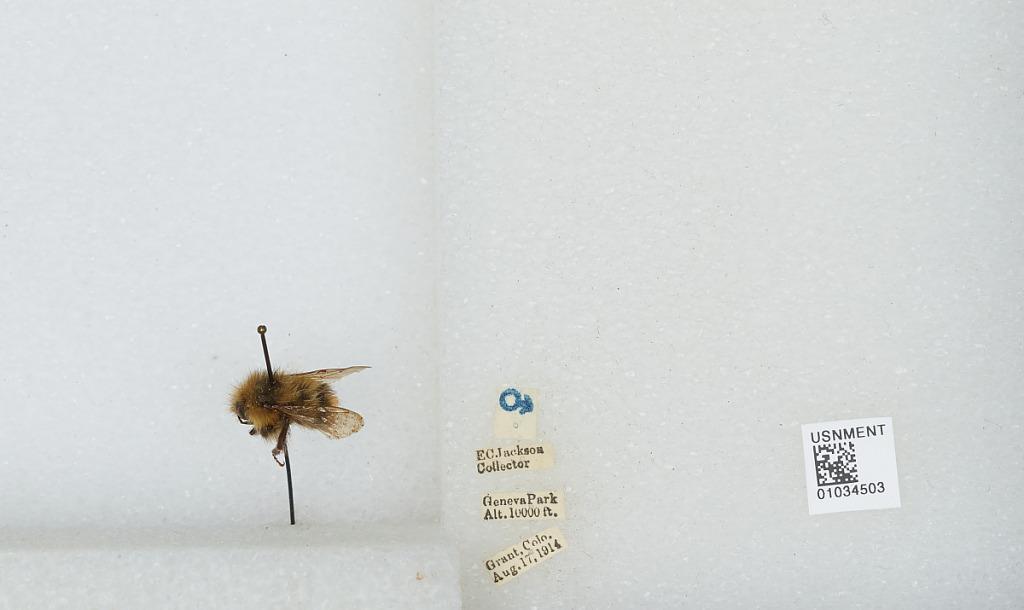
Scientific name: Bombus (Pyrobombus) mixtus Cresson
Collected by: E. Jackson
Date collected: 1914-8-17
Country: United States
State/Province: Colorado
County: Park
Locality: Geneva Park, Grant
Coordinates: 39.5178, -105.727